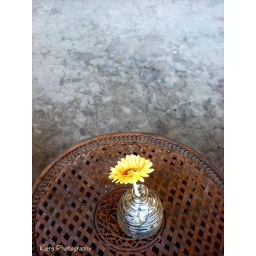
flower in a cup